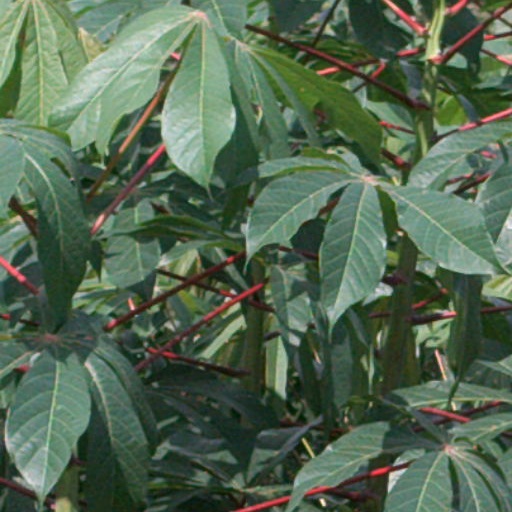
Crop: cassava